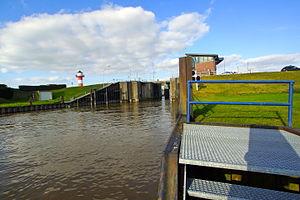
Jork (Borstel), Allemagne: Le barrage anti-grande marée sur la Lühe